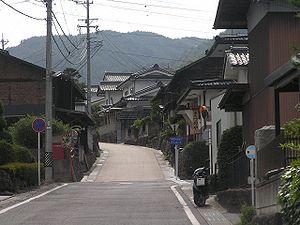
Nagawa est un bourg du district de Chiisagata, dans la préfecture de Nagano, au Japon.